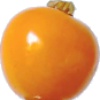
Label: Physalis 1